Fort King George

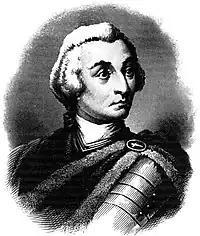
General James Oglethorpe, the founder of the colony of Georgia, borrowed heavily on lessons learned from Fort King George and its creators.

Due to the South Sea Bubble financial crisis, the British economy was in shambles. The government had minimal funds to spare and it showed in how Fort King George was operated, resourced, and funded. Barnwell requested "young, robust" soldiers to man the fort. He realized that the environment along the Altamaha would be a tough one. A long seasoning process was inevitable for the settlers and it would take time for them to adapt and properly outfit the settlement. Instead, the British sent elderly "invalids" from Colonel Felding's 41st Regiment. This Independent Company, thereafter known as His Majesty's Independent Company of Foot of South Carolina, was composed of three sergeants, three corporals, two drummers, and one hundred privates, all older men well past their prime. Governor Francis Nicholson of South Carolina was commissioned Captain of the Independent Company with Barnwell later being named Colonel. Initial officers included Lt. Joseph Lambert, Lt. John Emmenes, Ensigns Thomas Merryman and John Bowdler, Robert Mason as the surgeon, with Thomas Hesketh as Chaplain. Most of the soldiers and officers, including Barnwell, perished at the fort by 1727.